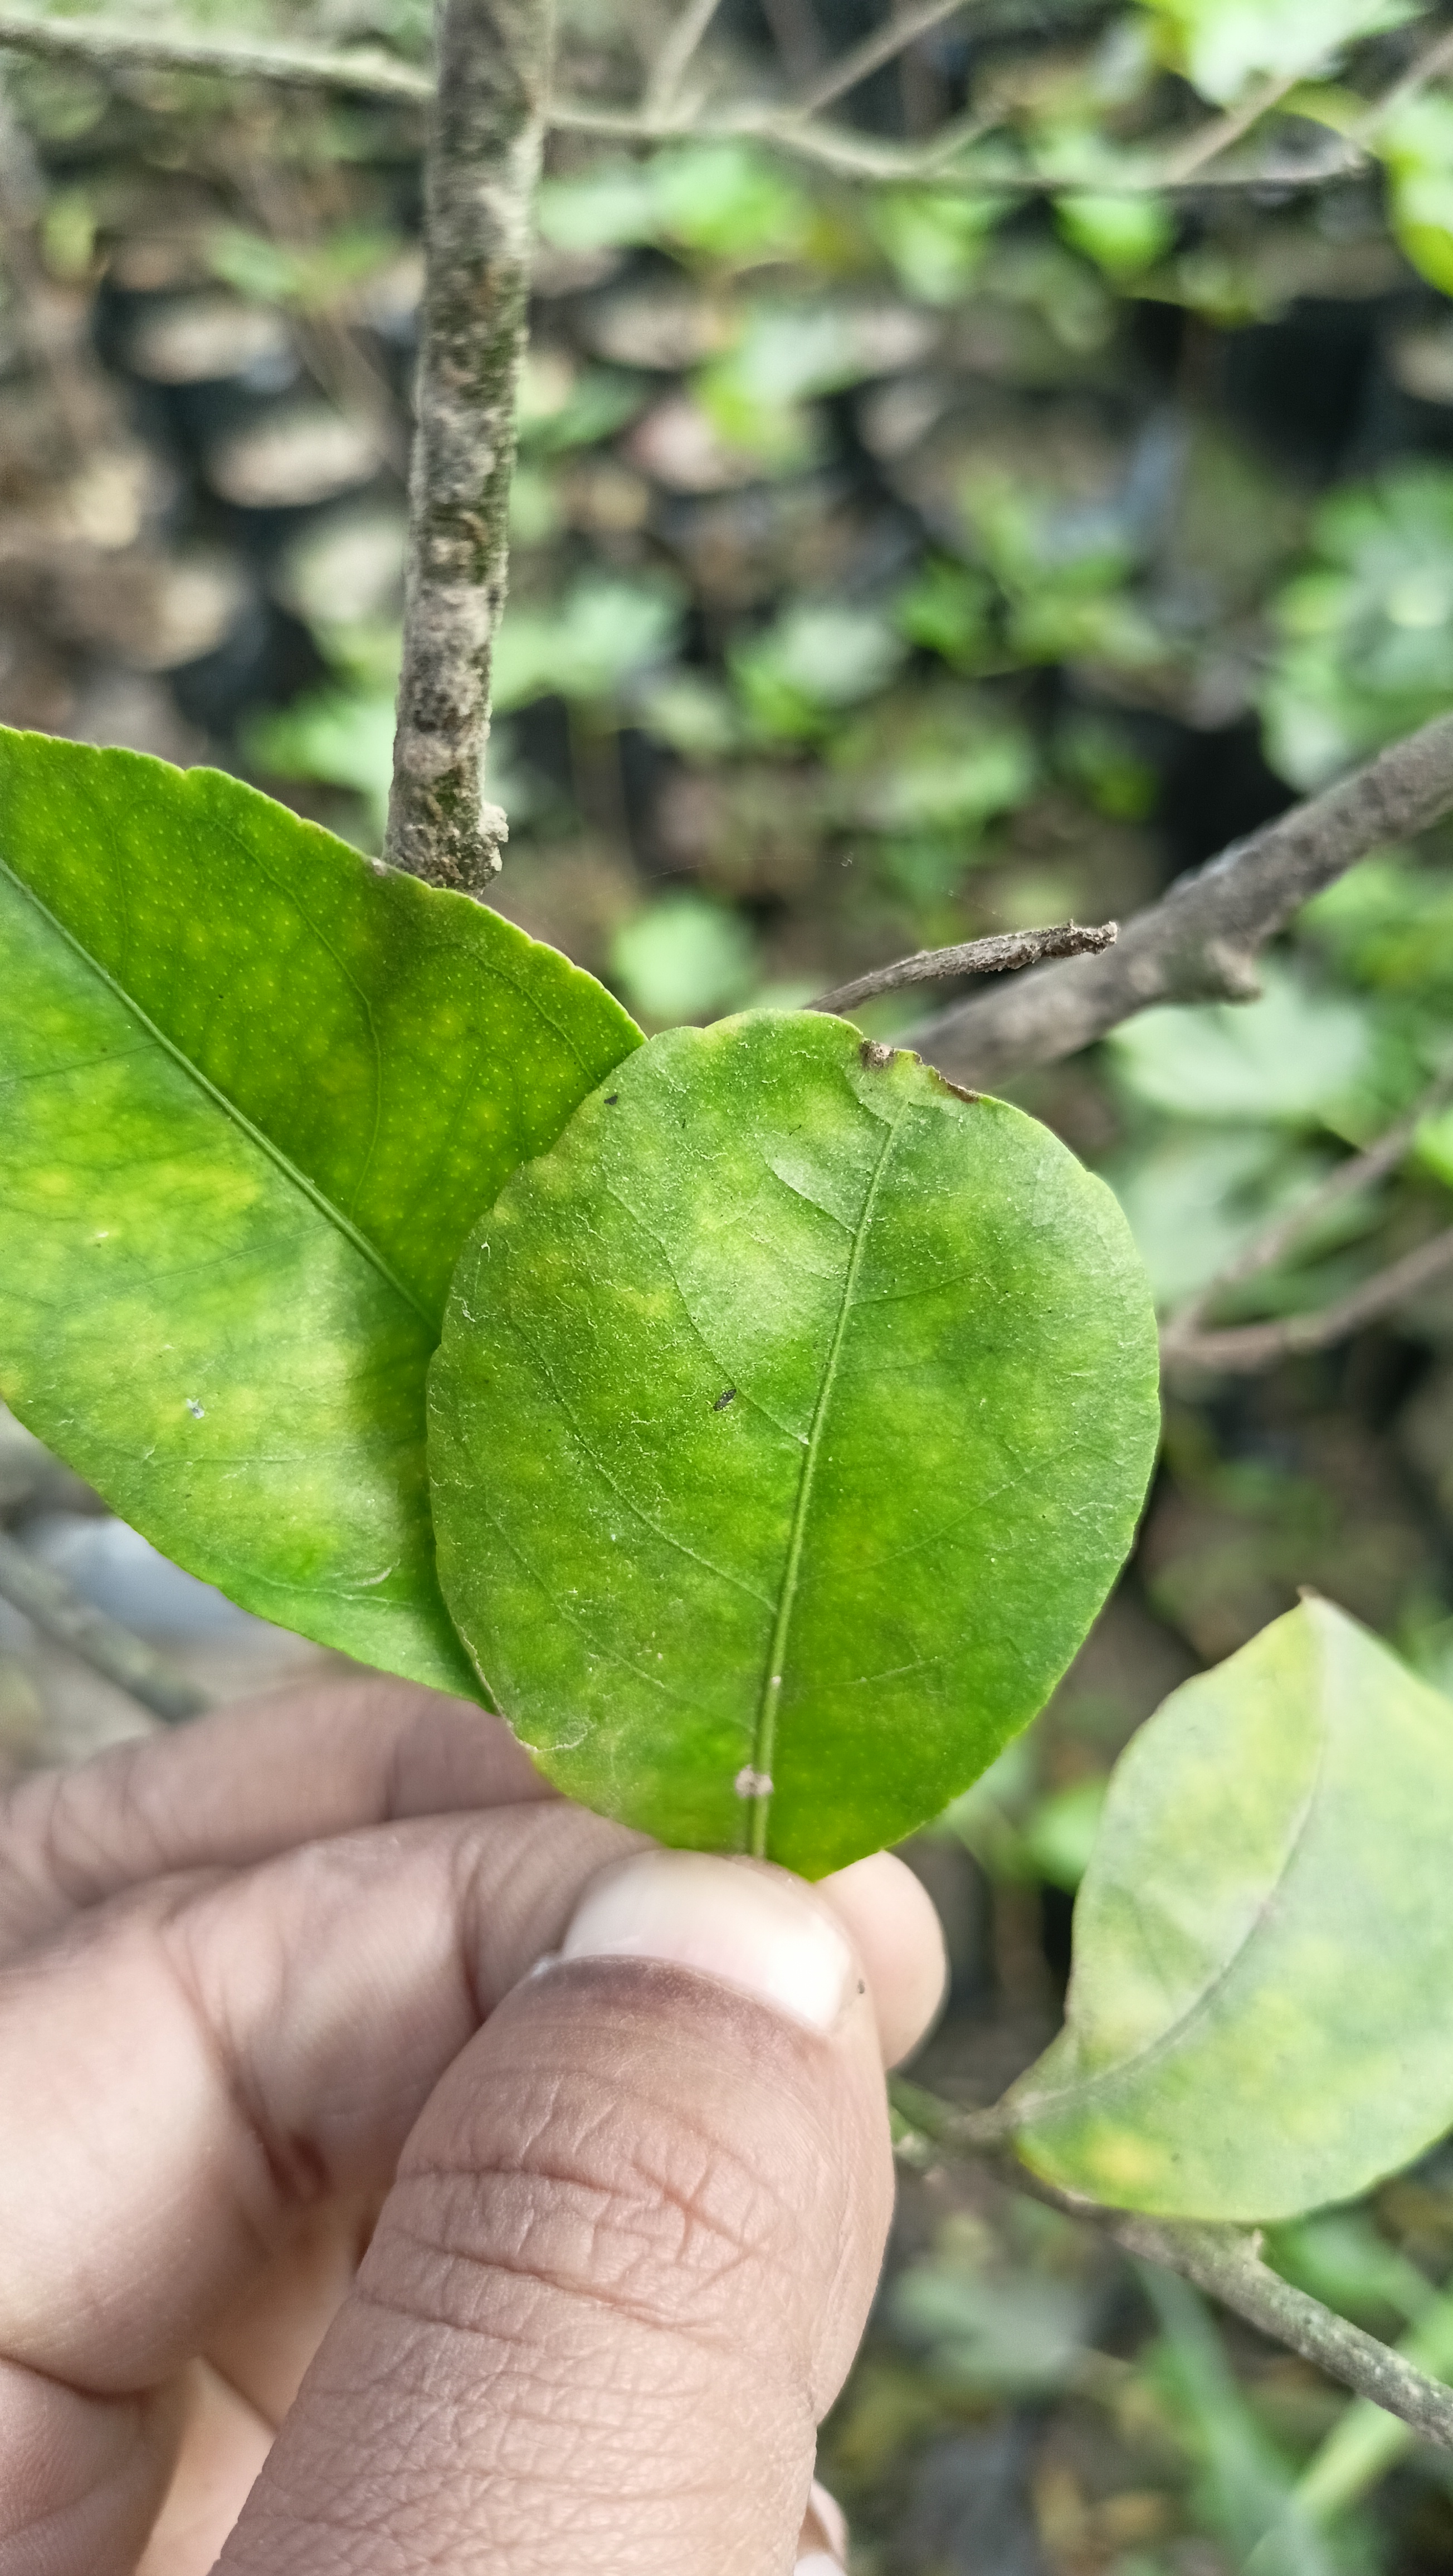
Mandarin leaf variety: China Mishti